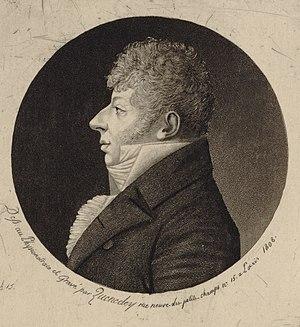
Auguste Kreutzer, dessiné au physionotrace et gravé par Quenedey des Riceys
Jean Nicolas Auguste Kreutzer, né le 3 septembre 1778 à Versailles et mort le 31 août 1832 à Paris, est un violoniste et compositeur français.